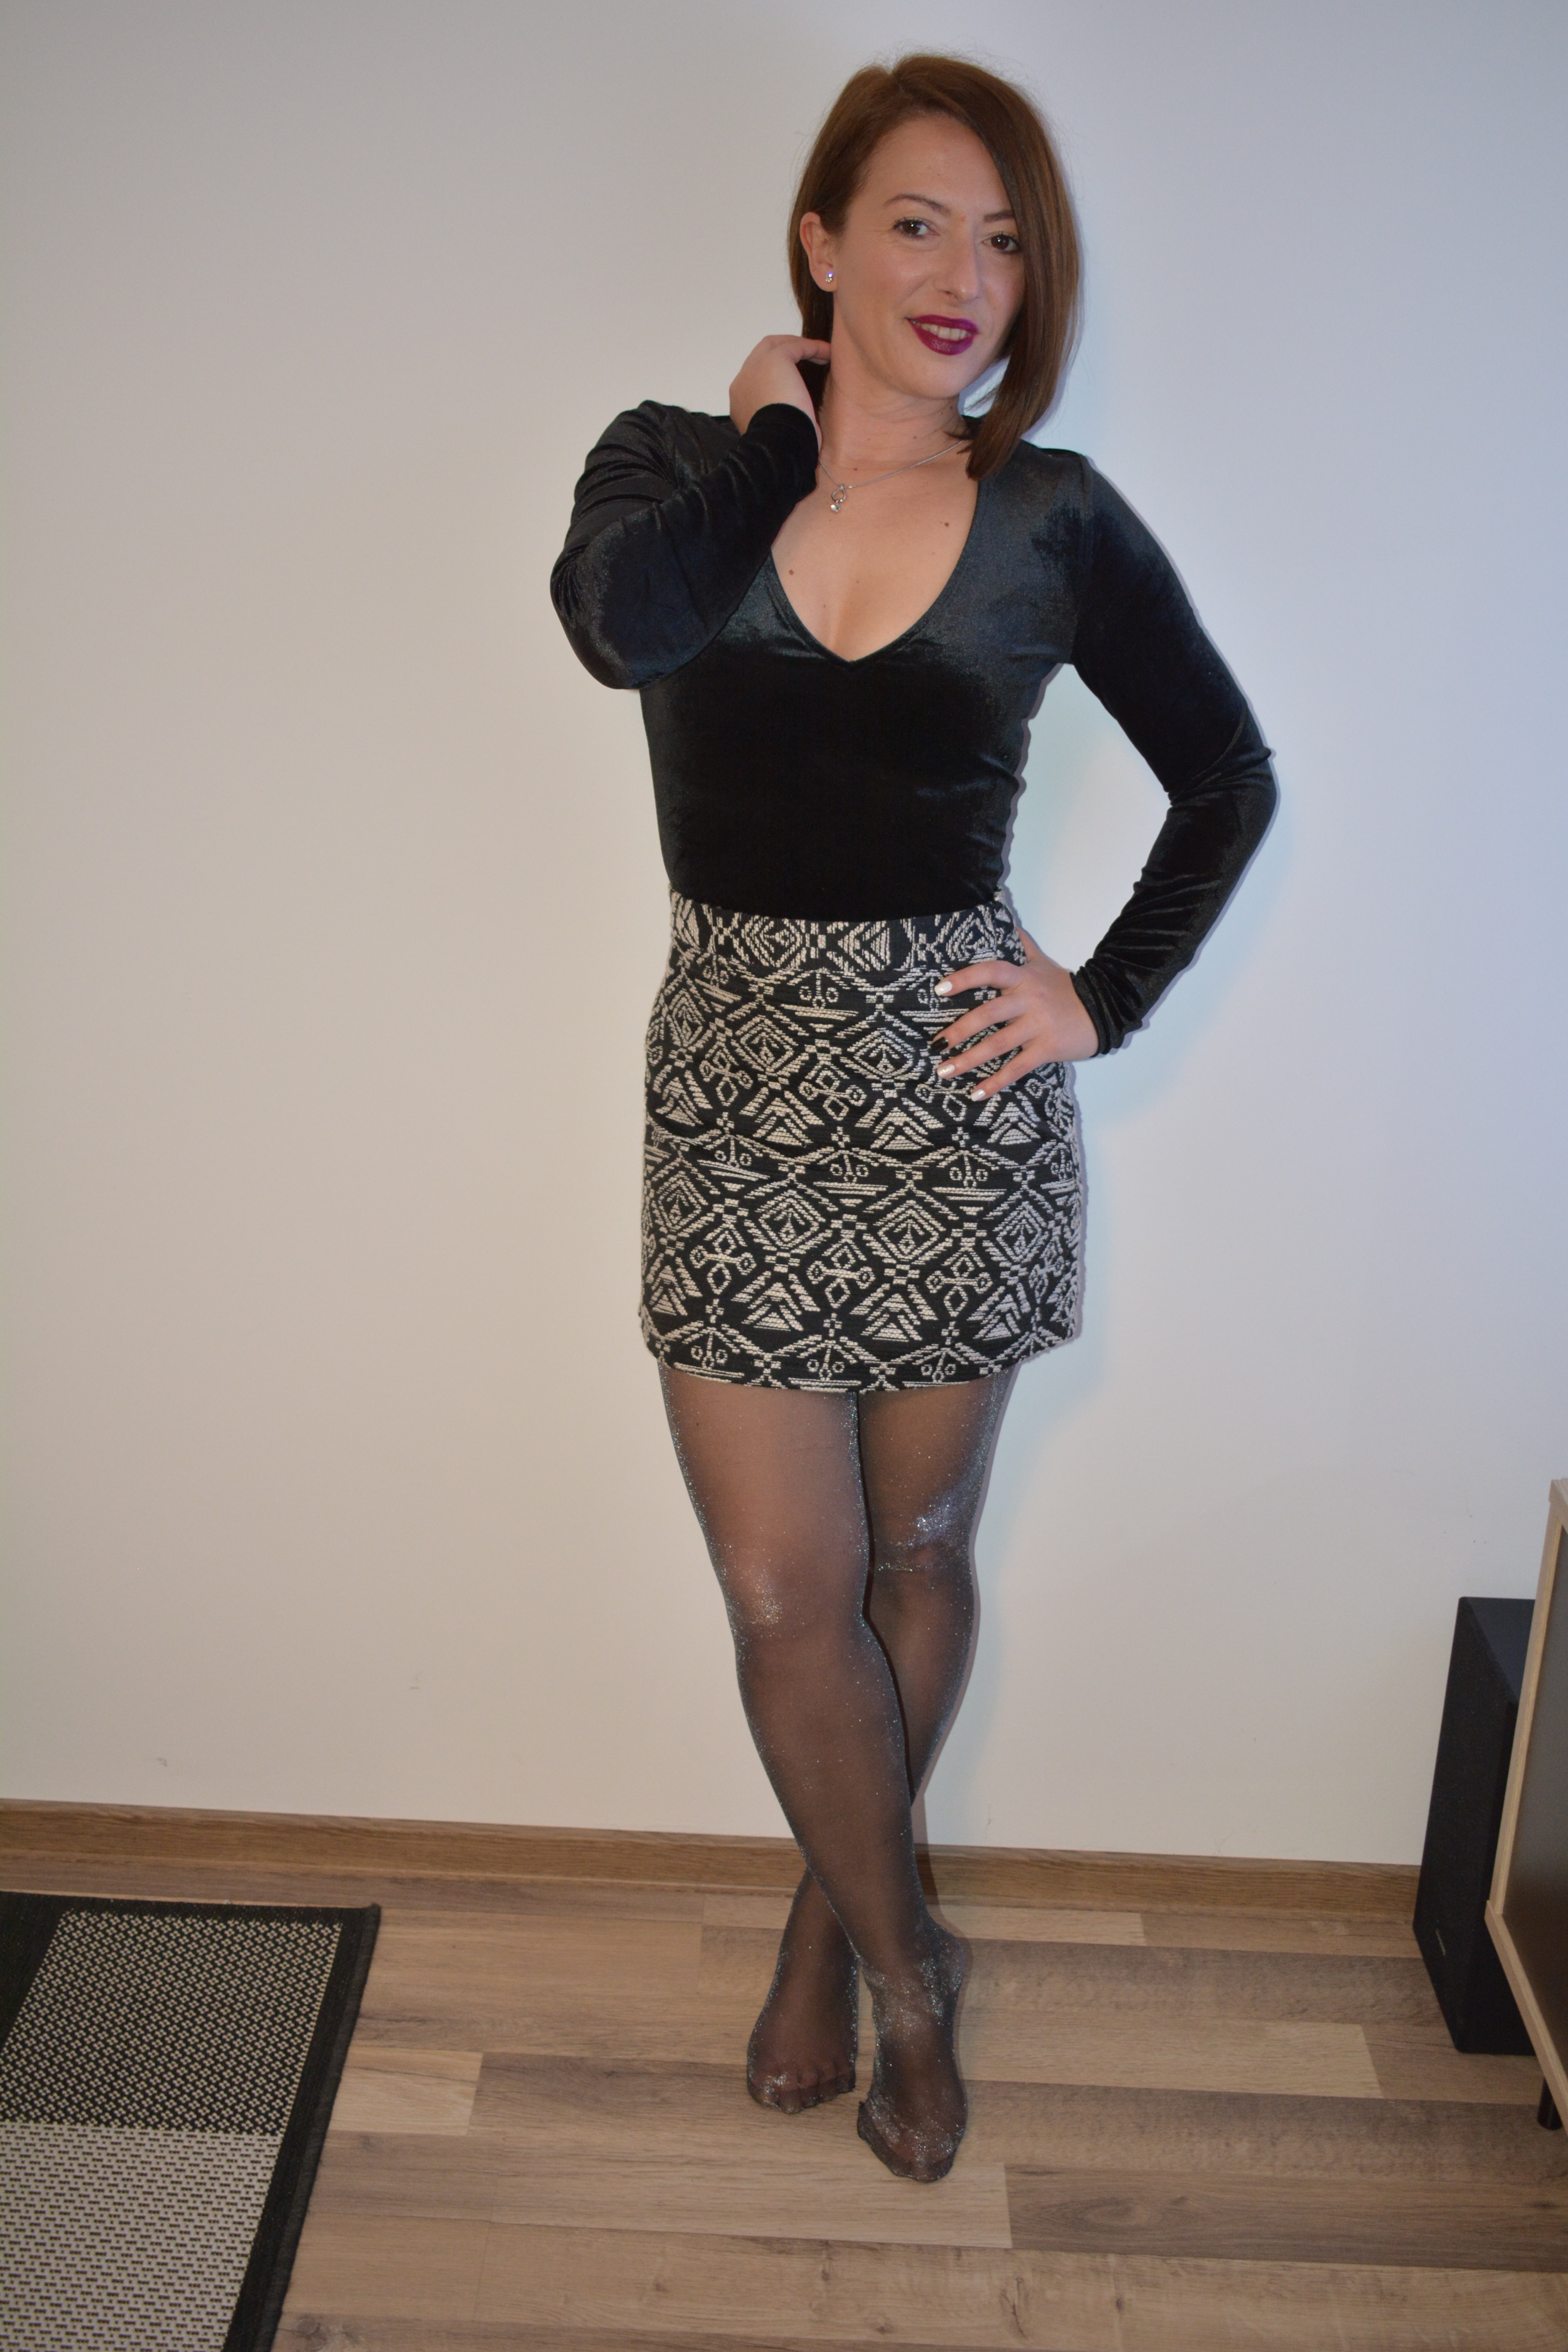
girl, woman, pattern, clothing, footwear, joint, leg, sleeve, knee, waist, thigh, grey, street fashion, stocking, fashion design, flooring, fashion model, calf, trunk, human leg, long hair, sandal, high heels, blond, wood, electric blue, fashion accessory, cocktail dress, fur, foot, room, sitting, pantyhose, wood flooring, top, leggings, photo shoot, ankle, tights